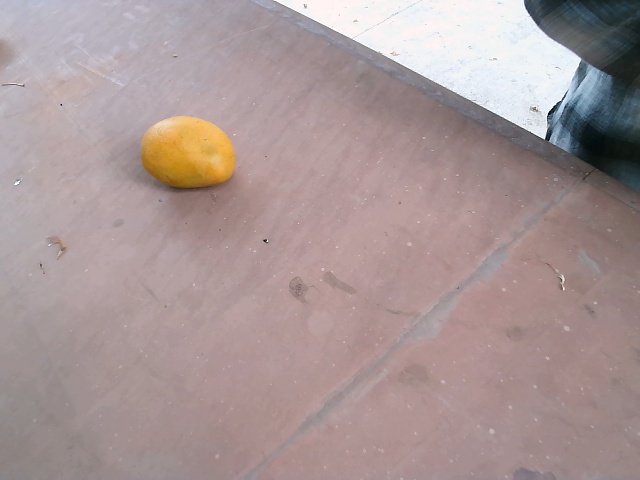
Label: Ripe_Mango